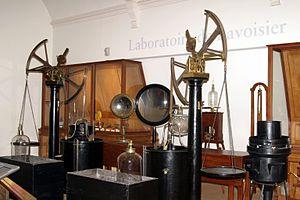
Antoine Laurent Lavoisier, ci-devant de Lavoisier, né le 26 août 1743 à Paris et guillotiné le 8 mai 1794 à Paris, est un chimiste, philosophe et économiste français, souvent présenté comme le père de la chimie moderne, qui se développera à partir des bases et des notions qu'il a établies et d'une nouvelle exigence de précision offerte par les instruments qu'il a mis au point. Il a inauguré la méthode scientifique, à la fois expérimentale et mathématique, dans ce domaine qui, au contraire de la mécanique, semblait devoir y échapper.